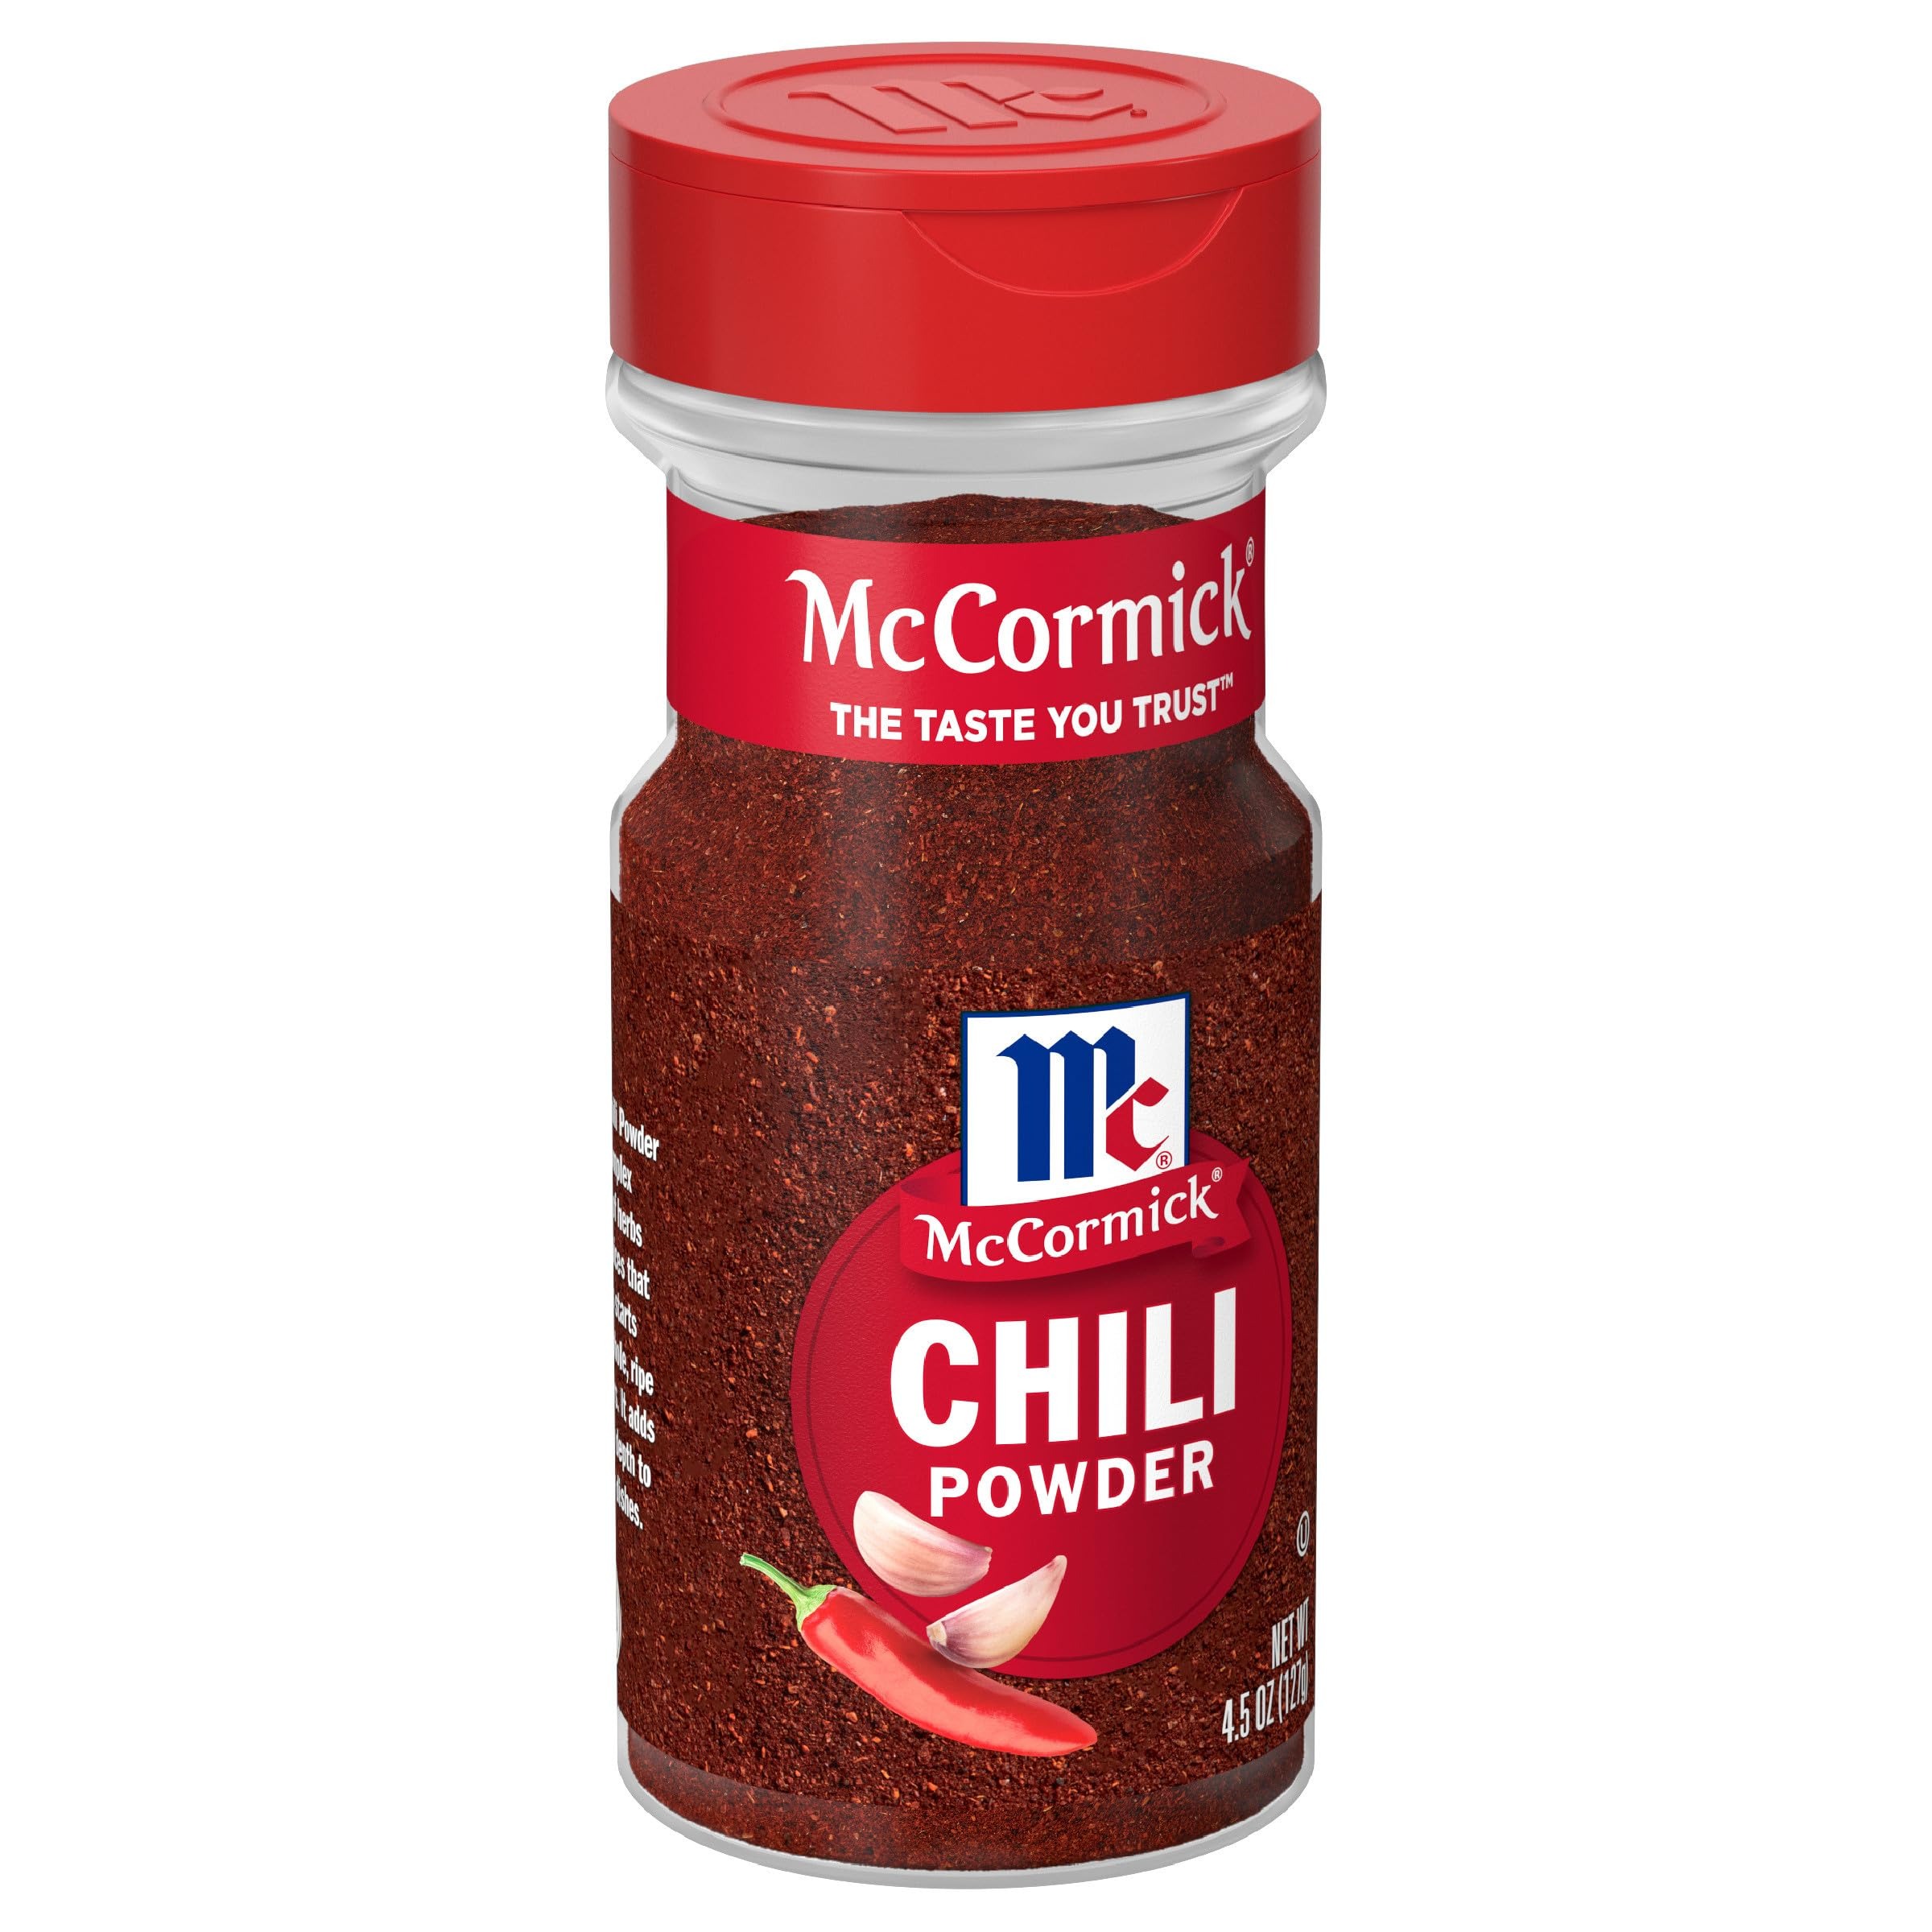
Item Name: McCormick Chili Powder, 4.5 oz
Value: 4.5
Unit: Ounce

Price: 4.94